Lisa Llorens

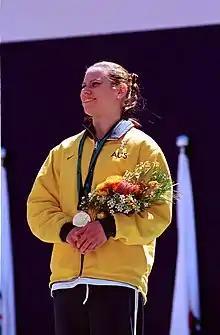
Llorens on the podium with her gold medal won in the 200 m T20 race at the 2000 Summer Paralympics

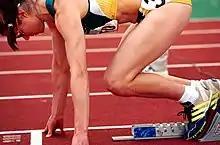
Llorens on the starting blocks during race competition at the 2000 Summer Paralympics

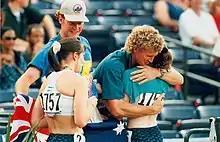
Australian athletics coaches Brett Jones (left) and Chris Nunn congratulate athletes Lisa Llorens (left, bronze medallist) and Sharon Rackham (gold medallist) after the T20 200m at the 1996 Atlanta Paralympic Games

Lisa Christina Llorens, OAM(born 17 January 1978) is an Australian Paralympic athlete. She was born in Canberra. She specialises in Paralympic high jumping, long jumping, and sprinting, participating in competitions for athletes with autism.